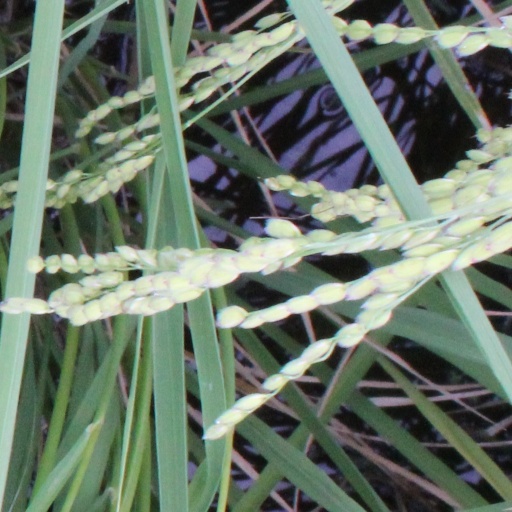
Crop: rice